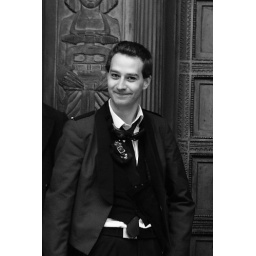
Spotted in water street on a photo ' shoot, took some of my own with a high ISO.